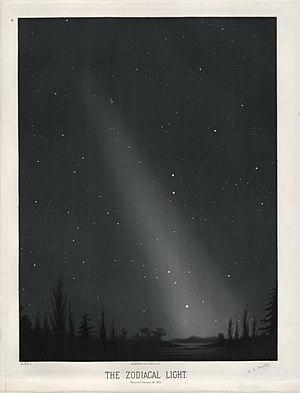
Étienne Léopold Trouvelot, né le 26 décembre 1827 et mort le 22 avril 1895, est un peintre, lithographe, astronome et entomologiste amateur français. Il est resté célèbre, surtout aux États-Unis d'Amérique, pour avoir introduit par inadvertance un ravageur des forêts, le Bombyx disparate en Amérique du Nord.